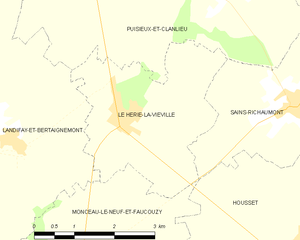
Carte des communes françaises: Le Hérie-la-Viéville